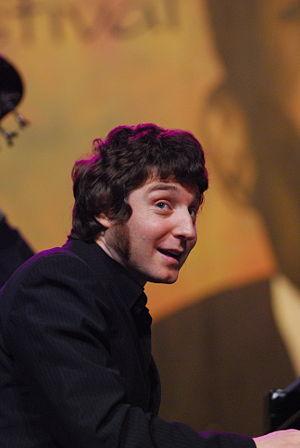
Benny Green est un pianiste américain né à New York le 4 avril 1963.